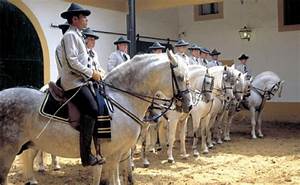
Label: horse